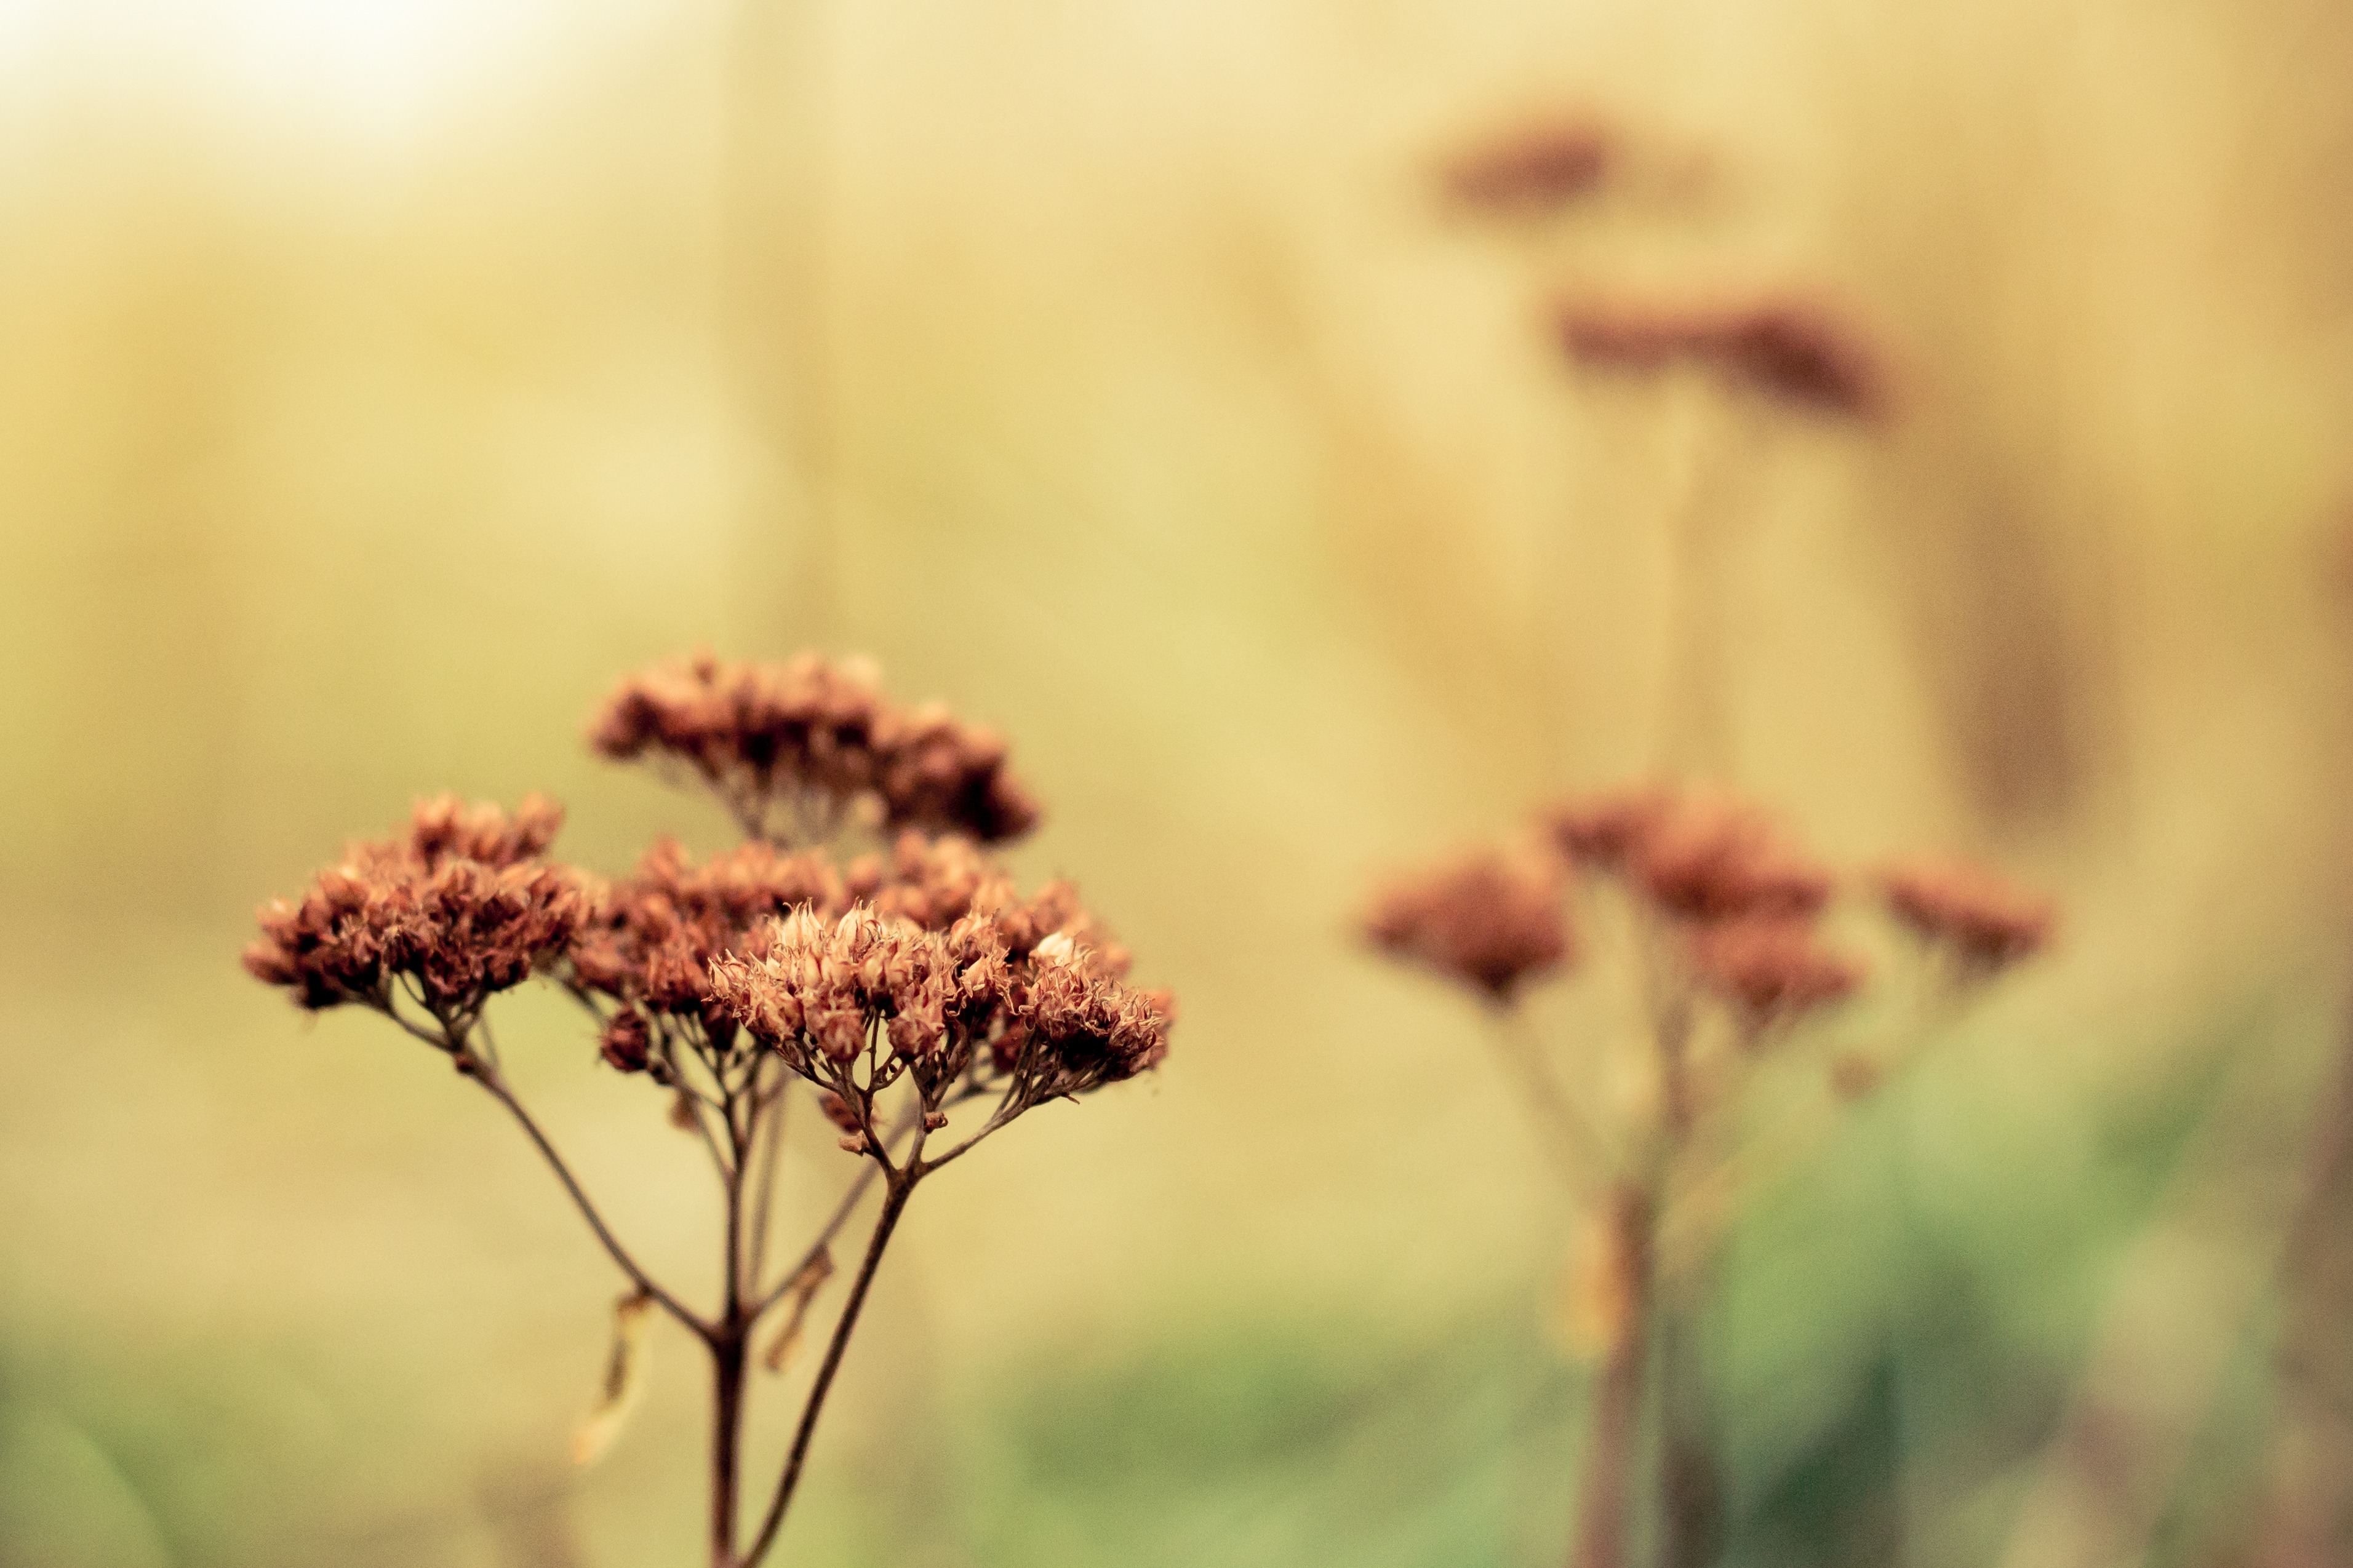
tree, nature, grass, branch, blossom, winter, plant, field, photography, meadow, sunlight, morning, leaf, flower, dry, decoration, green, autumn, brown, botany, flora, season, wildflower, close up, macro photography, grass family, plant stem